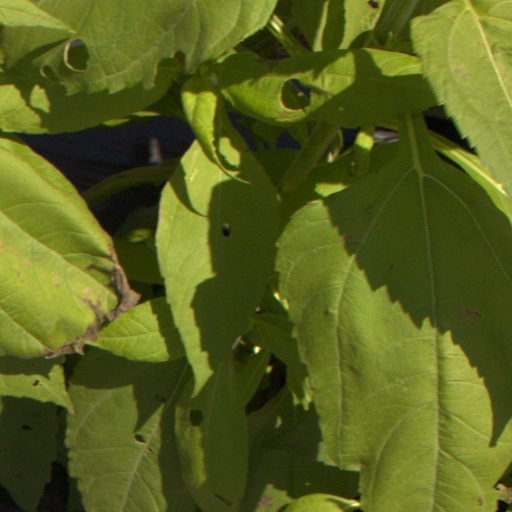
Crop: Jerusalem artichoke